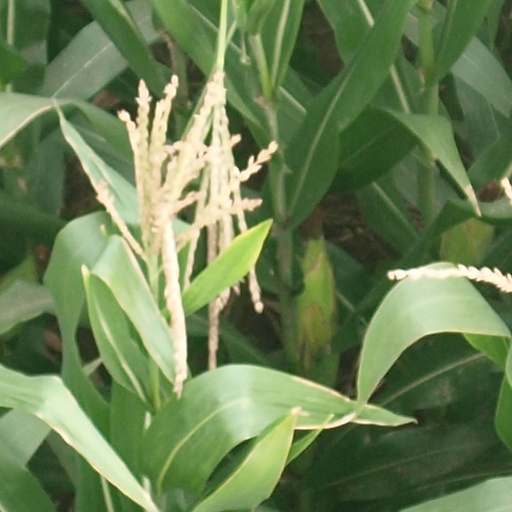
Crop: maize; corn